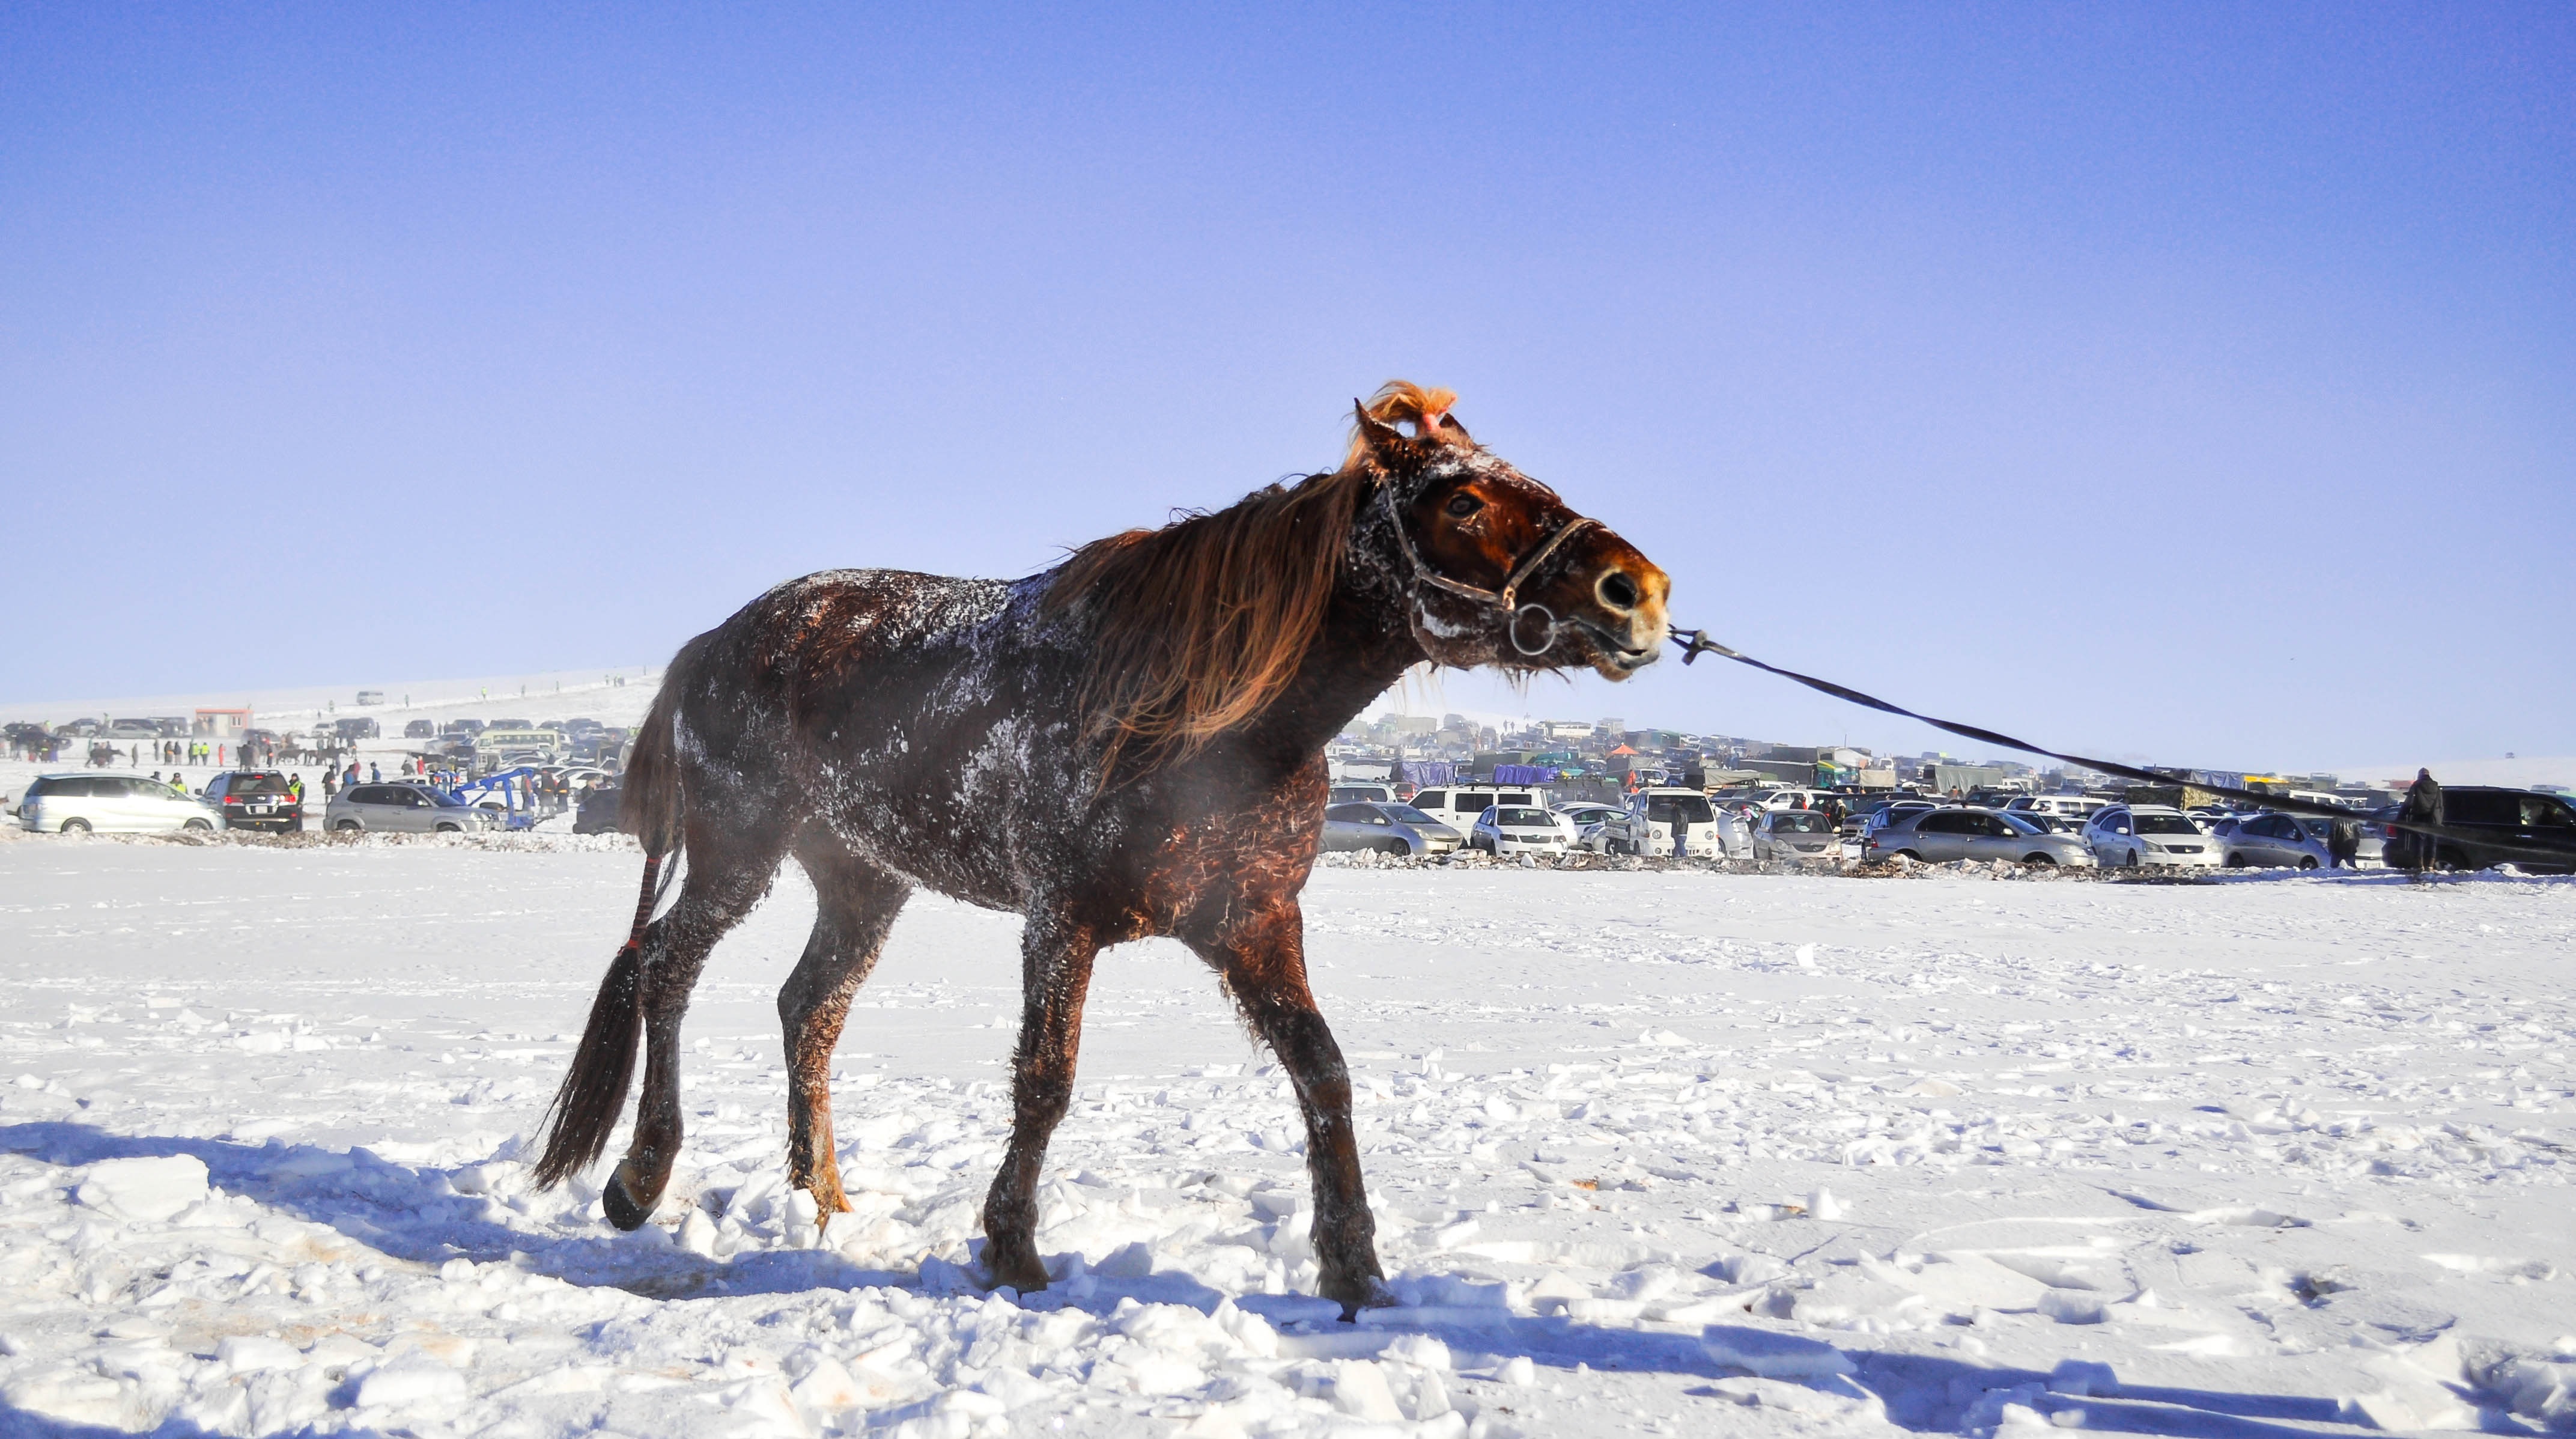
snow, winter, sky, white, sport, animal, young, horse, stallion, speed, season, equestrian, competition, moving, beast, fast, mongolian, horse racing, pack animal, horse race, race horse, cattle like mammal, horse like mammal, mustang horse